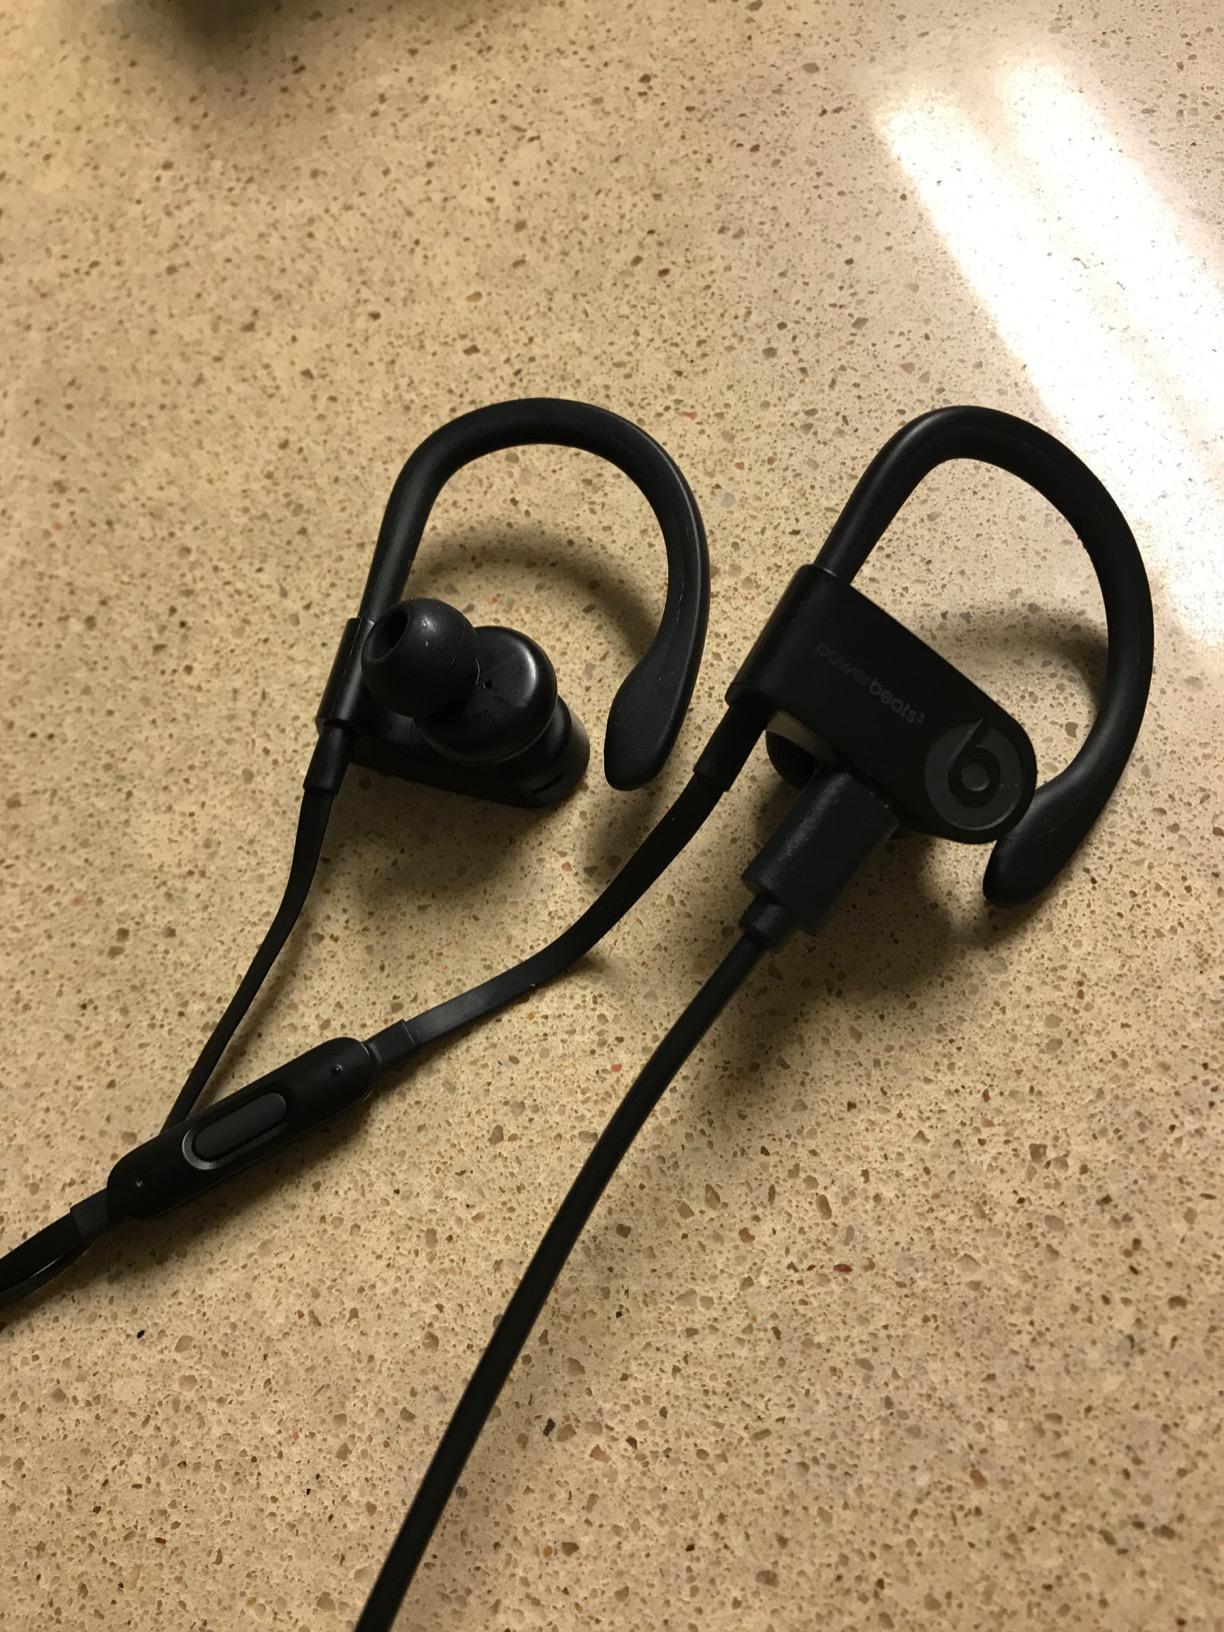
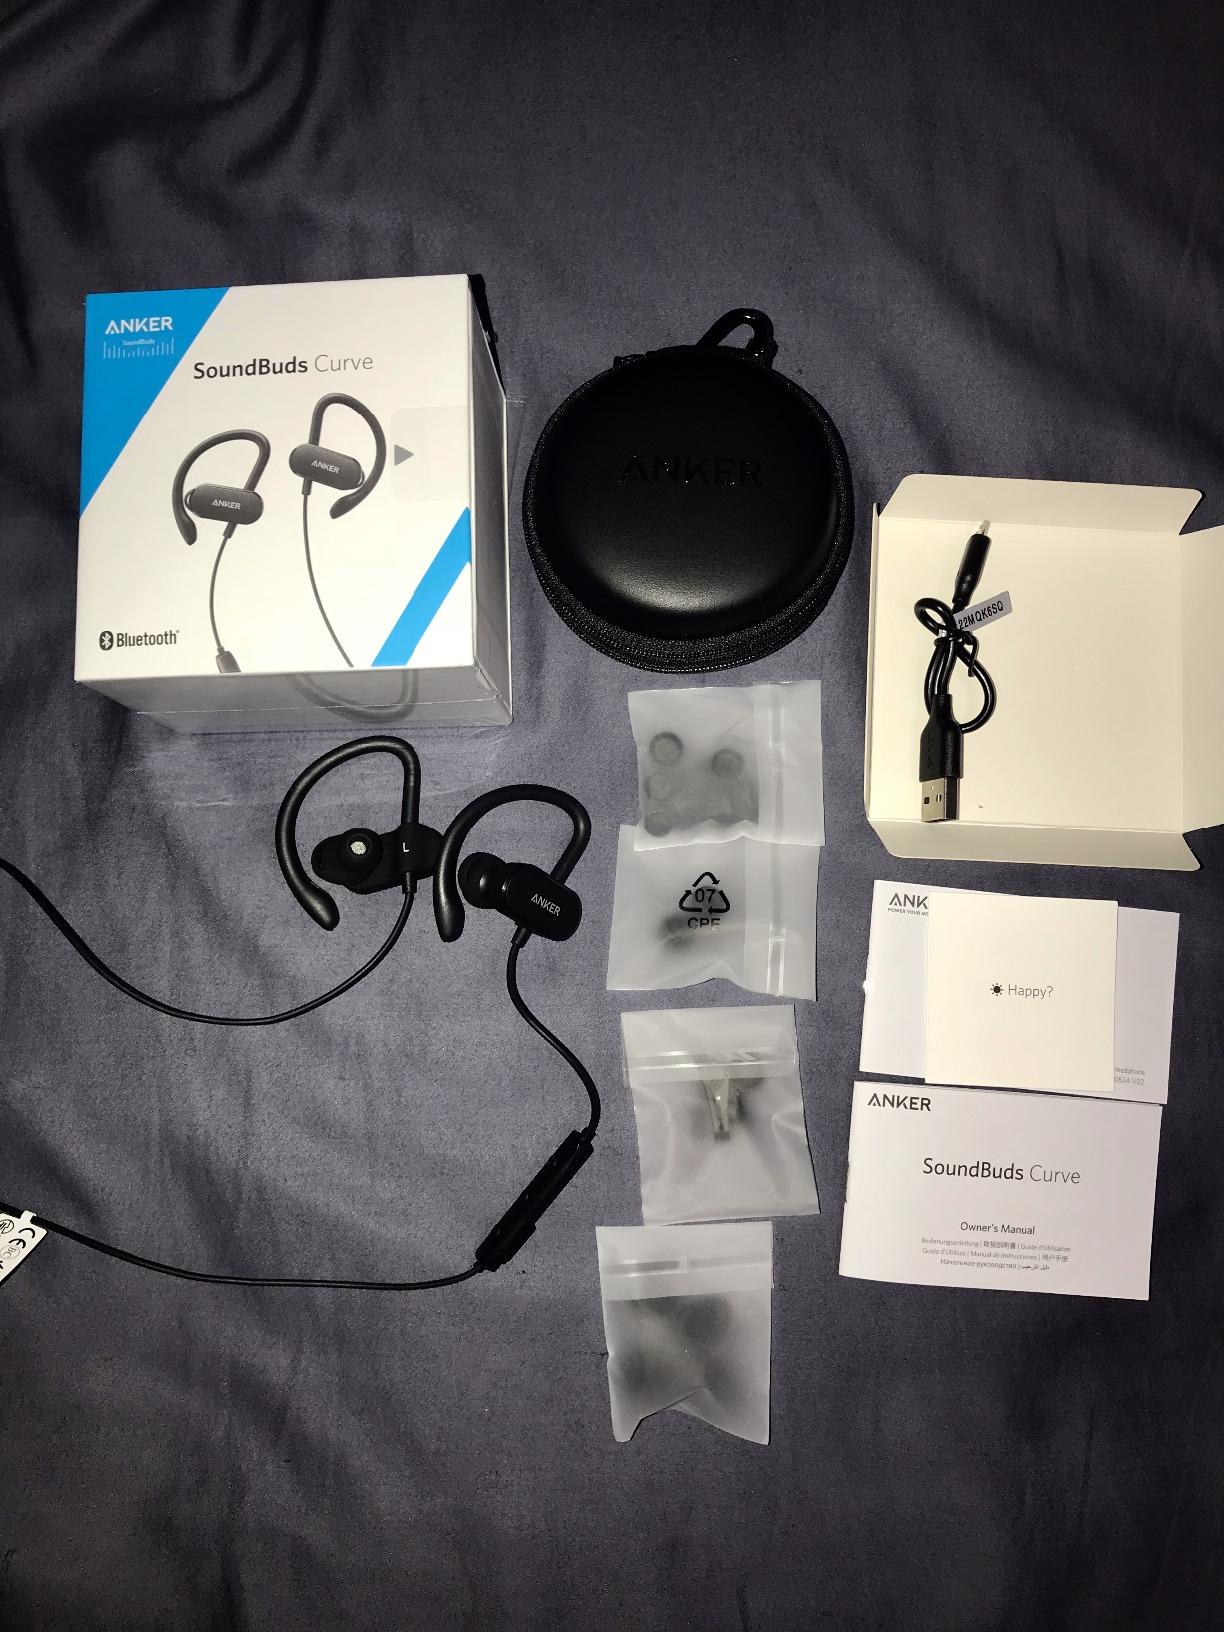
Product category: headphones
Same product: no